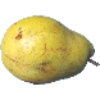
Label: pear_monster